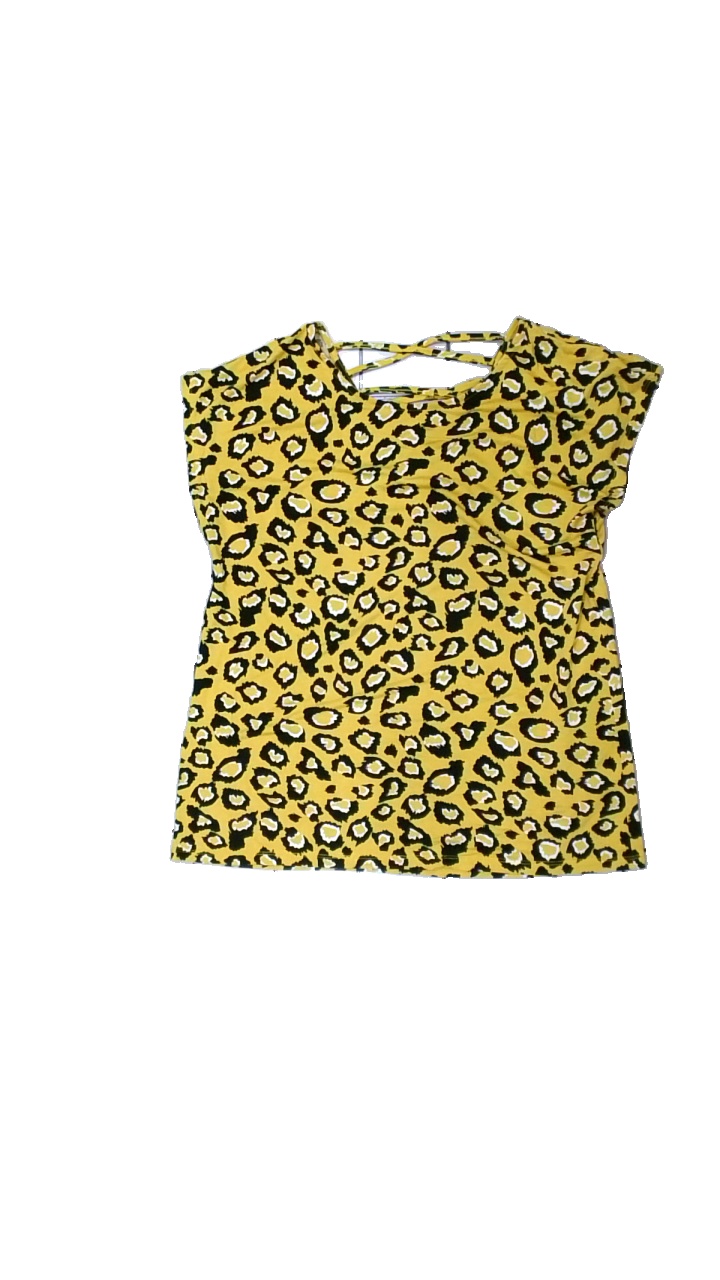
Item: Top (Ladies)
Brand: Pure Instinct
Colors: Yellow, Black, White
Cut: Regular, C-collar
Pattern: Animal print
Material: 100% viscose
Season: All
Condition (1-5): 3
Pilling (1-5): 4
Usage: Reuse
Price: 50-100